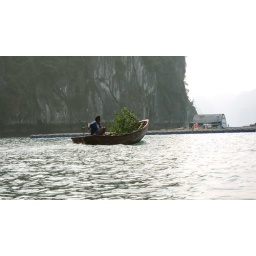
A tree in a ship